Carlsbad by the Sea

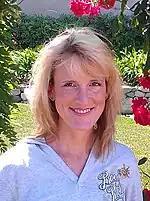
Paula Digerness, executive director of CBTS

On 3 January 1957, the hotel was acquired by LSSD and converted into the upscale retirement home known as CBTS. Six cottages were added to the west side of the property. The first of these, closest to the ocean, was taken by the Nicolets. Financial problems abounded, and the property was taken over by California Lutheran Homes (CLH) on 1 January 1964. The facility was expanded to include a 50-bed Care Center across the street, which was dedicated in February 1975.